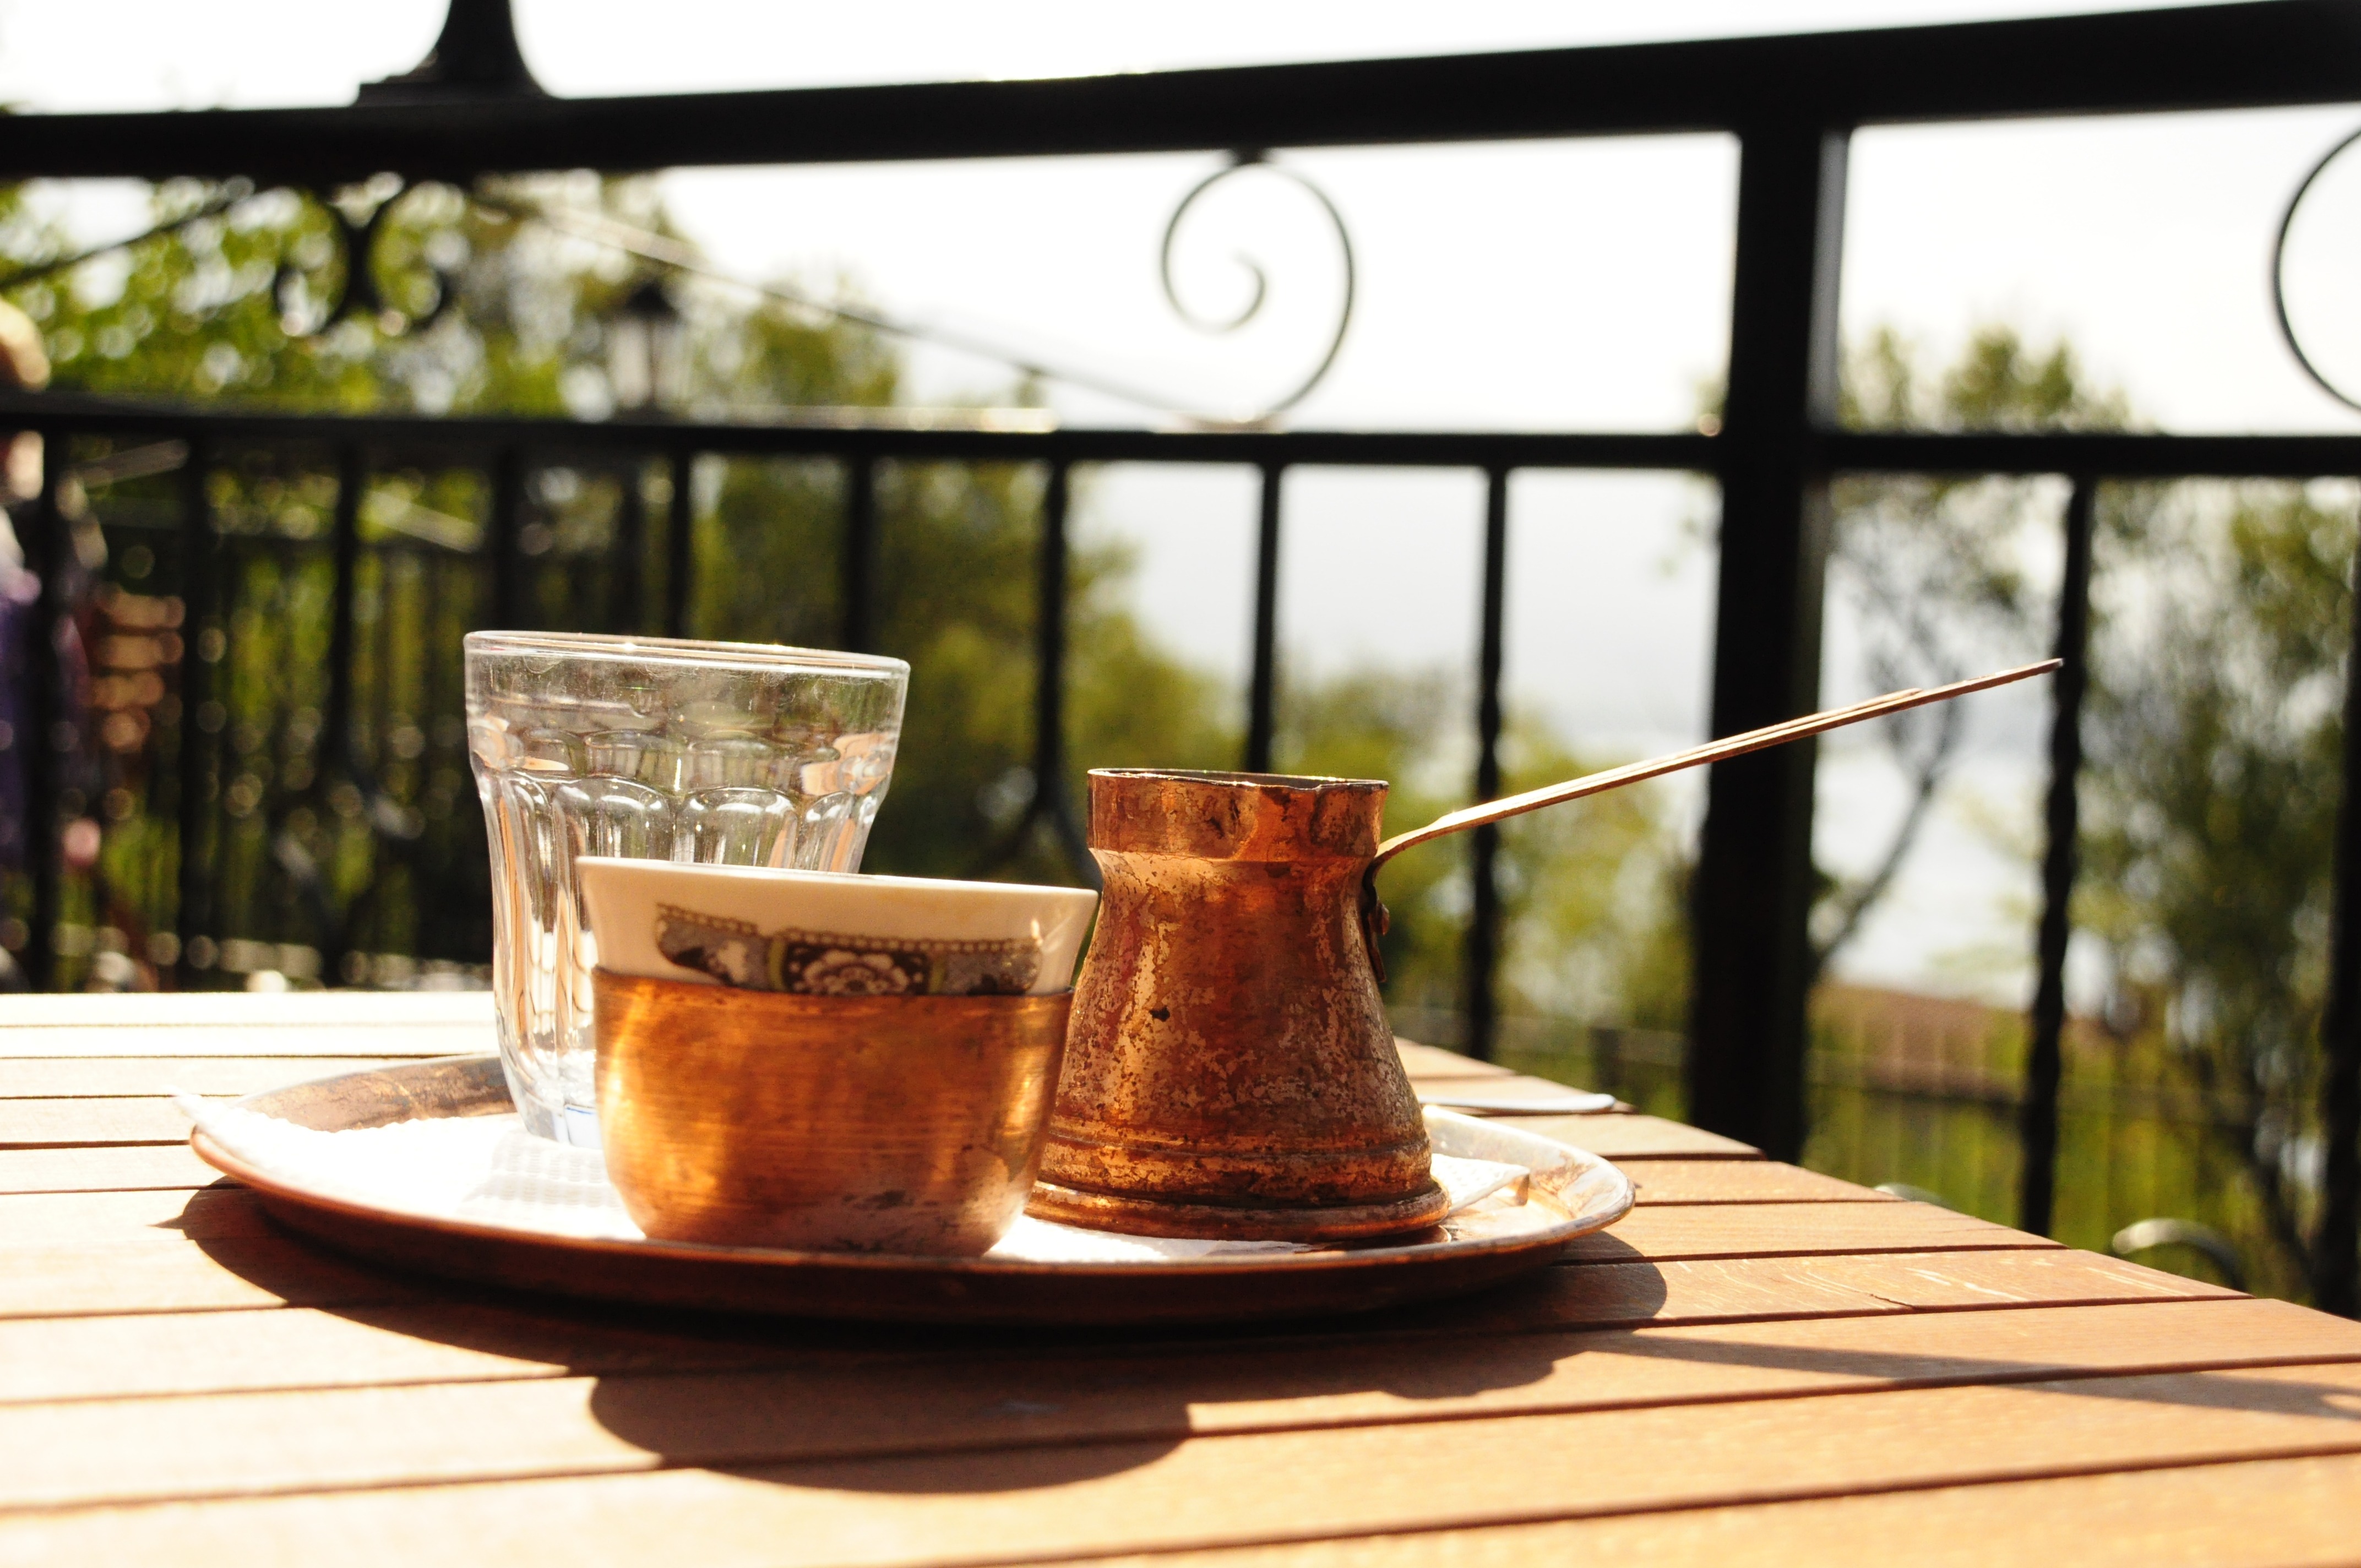
table, coffee, morning, drink, lighting, cup of coffee, terrace, drinking, man made object